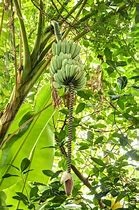
Label: banana